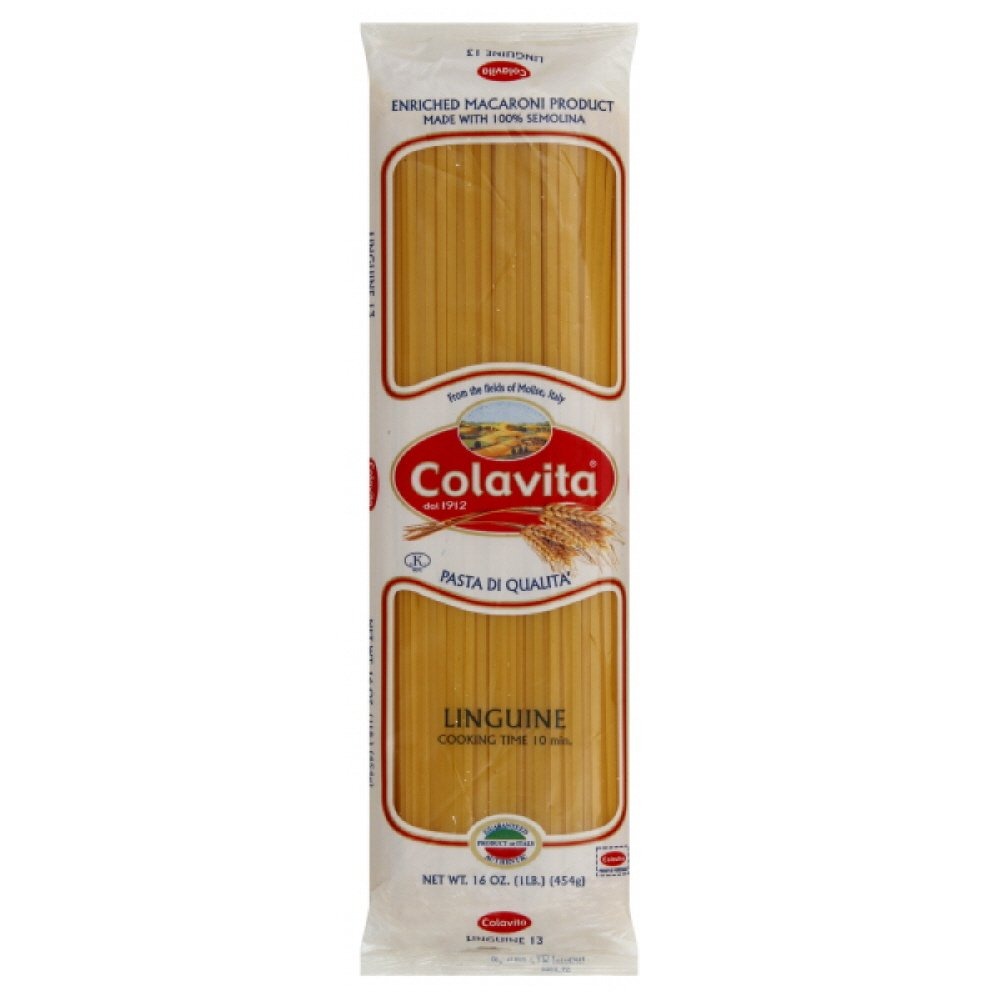
Item Name: Colavita Pasta Linguini, 16-ounces (Pack of10)
Value: 176.0
Unit: Ounce

Price: 2.27